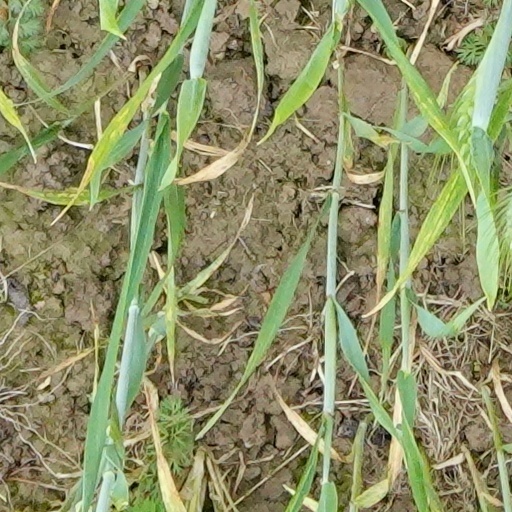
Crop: wheat